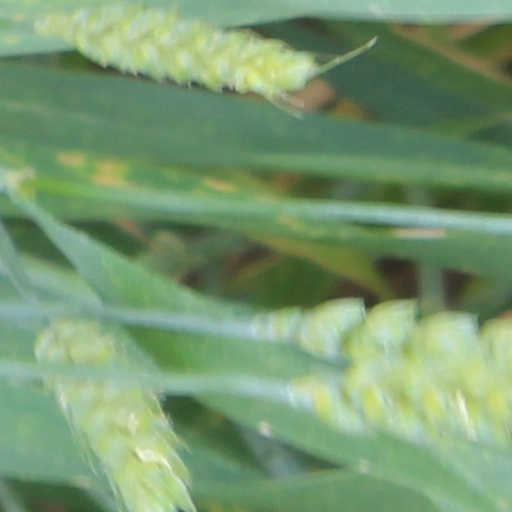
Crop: wheat